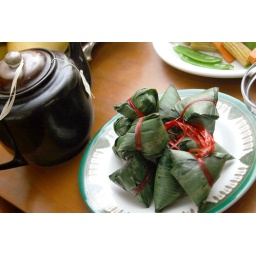
Green bean cake in banana leaves with pot of green tea